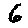
Label: 6